Stratford High School (Houston)

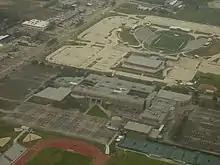
Stratford and Tully Stadium, viewed by air

Stratford competes athletically with other schools in the sports of baseball, basketball, cross country, diving, football, golf, soccer, softball, swimming, tennis, track & field and volleyball. Stratford has a long-standing rivalry with fellow SBISD high school Memorial High School.